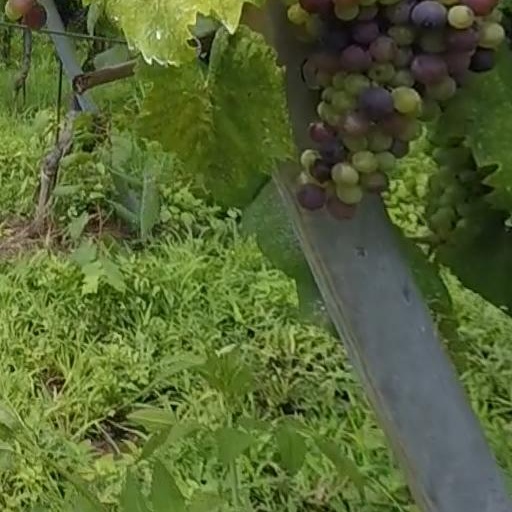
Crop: grape